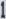
Number: 1